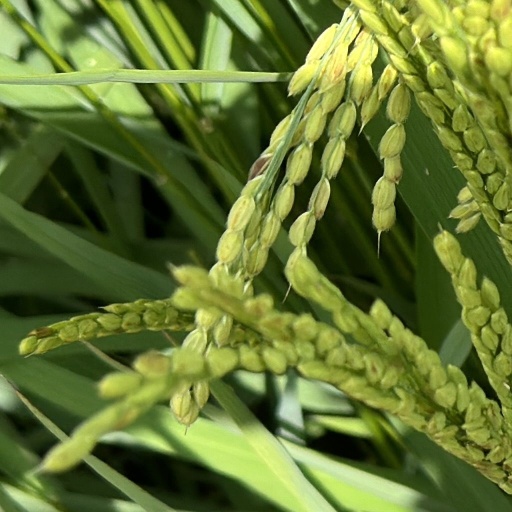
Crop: rice